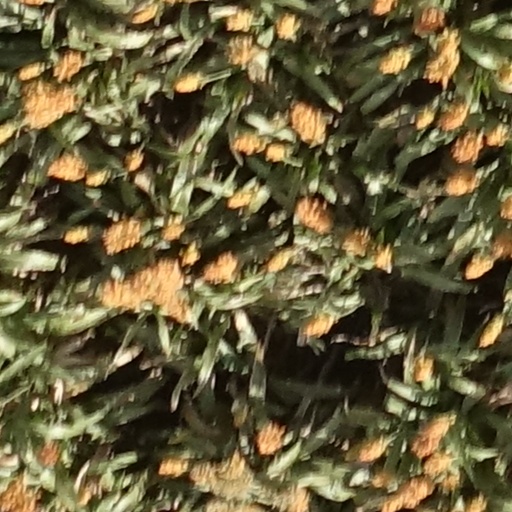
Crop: sorghum